Elizabeth Canning

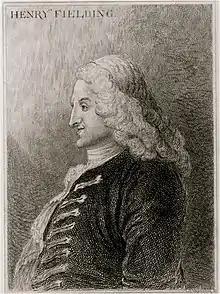
Henry Fielding investigated Canning's claims

Assault in 18th-century England was viewed by the authorities not as a breach of the peace, but rather as a civil action between two parties in dispute. The onus therefore was on Canning to take legal action against those she claimed had imprisoned her, and she would also be responsible for investigating the crime. This was an expensive proposition and she would therefore require the help of her friends and neighbours to pursue her case. An additional complication was that rather than send such matters to trial, justices preferred to reconcile the parties concerned. Therefore, although it was the state in which she returned to them on 29 January which most offended Canning's friends, it was the theft of her stays—valued then at about 10 shillings—that was the most promising aspect of the case. The theft could be tried under a capital statute, making the assault charge less worthy of legal attention.